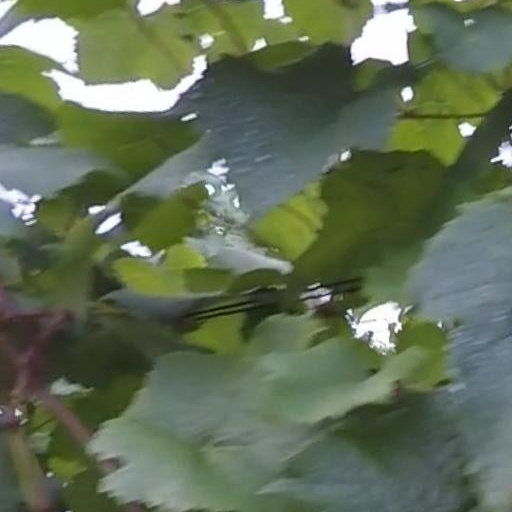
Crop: grape